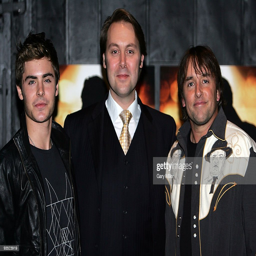
actor , actor and film director backstage at the screening for romance film .